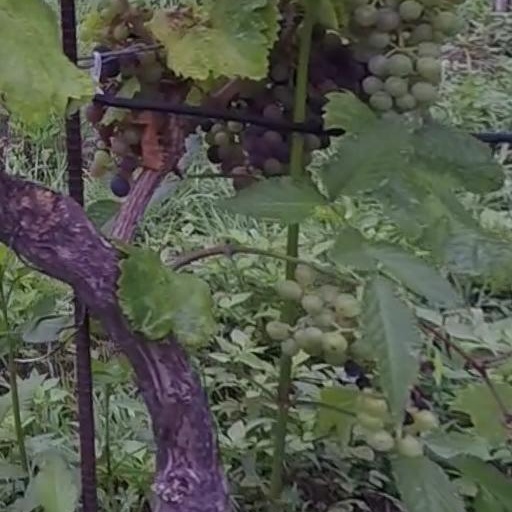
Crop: grape